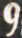
Number: 9